Zora Neale Hurston House

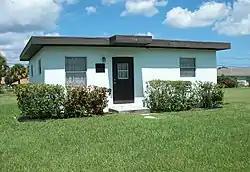

The Zora Neale Hurston House is a historic house at 1734 Avenue L in Fort Pierce, Florida. Built in 1957, it was the home of author Zora Neale Hurston (1891–1960) from then until her death. On December 4, 1991, it was designated as a U.S. National Historic Landmark.